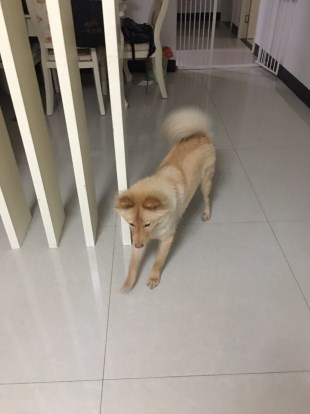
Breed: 1043-n000001-Shiba_Dog